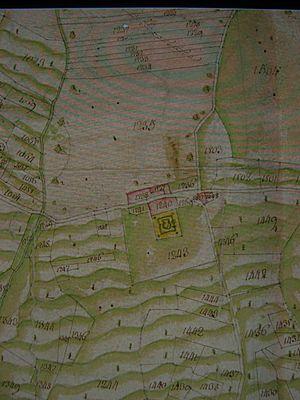
Relevé du Jardin 1730
La ferme de Bel-Air est située à l'actuel lieu-dit Bel-Air sur la commune de Frangy, dans le département de Haute-Savoie en région Auvergne-Rhône-Alpes en France.